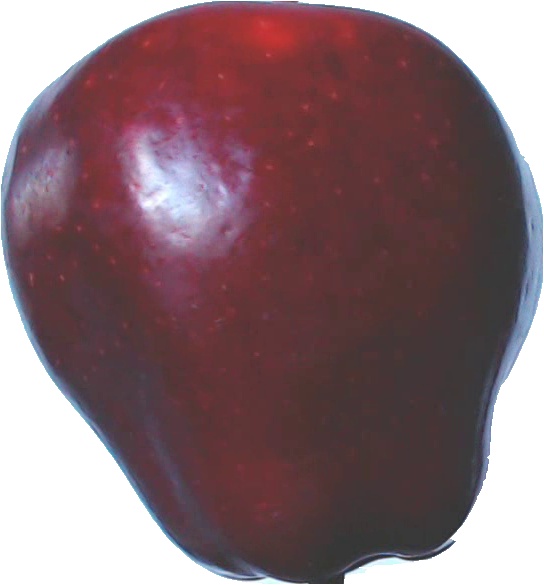
Label: apple_red_delicios_1